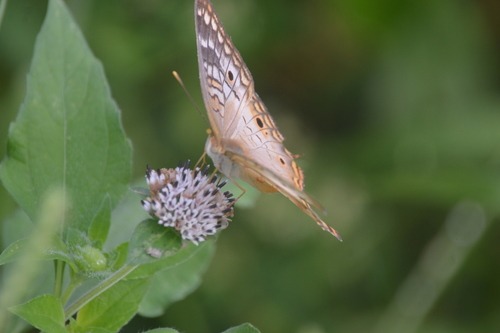
Scientific name: Anartia jatrophae
Common name: White peacock
Family: Nymphalidae
Order: Lepidoptera
Pollinator type: Primary pollinator
Habitat: Gardens, parks, and open areas
Geographic range: Southern United States to Argentina
Conservation status: Least Concern